Melanie Griffith

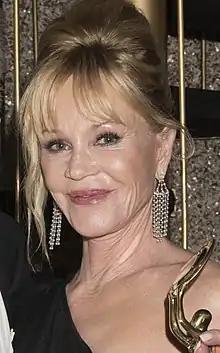
Griffith in 2016

Melanie Richards Griffith (born August 9, 1957) is an American actress. Born in Manhattan to actress Tippi Hedren, she was raised mainly in Los Angeles, where she graduated from the Hollywood Professional School at age 16. In 1975, 17-year-old Griffith appeared opposite Gene Hackman in Arthur Penn's neo-noir film "Night Moves". She later rose to prominence as an actor in films such as Brian De Palma's "Body Double" (1984), which earned her a National Society of Film Critics Award for Best Supporting Actress. Griffith's subsequent performance in the comedy "Something Wild" (1986) attracted critical acclaim before she was cast in 1988's "Working Girl", which earned her a nomination for the Academy Award for Best Actress and won her a Golden Globe.